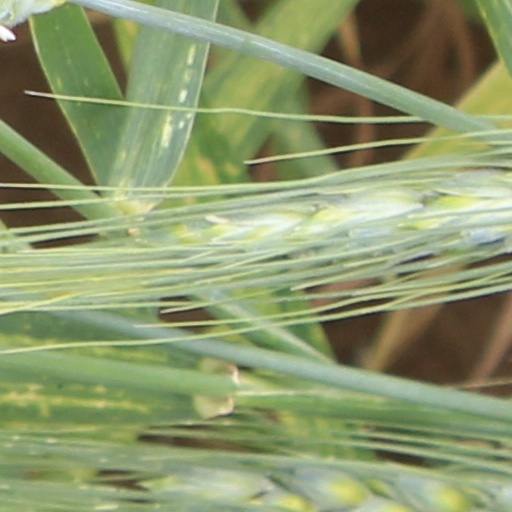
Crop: wheat